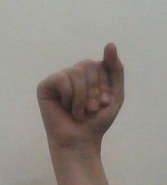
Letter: saad